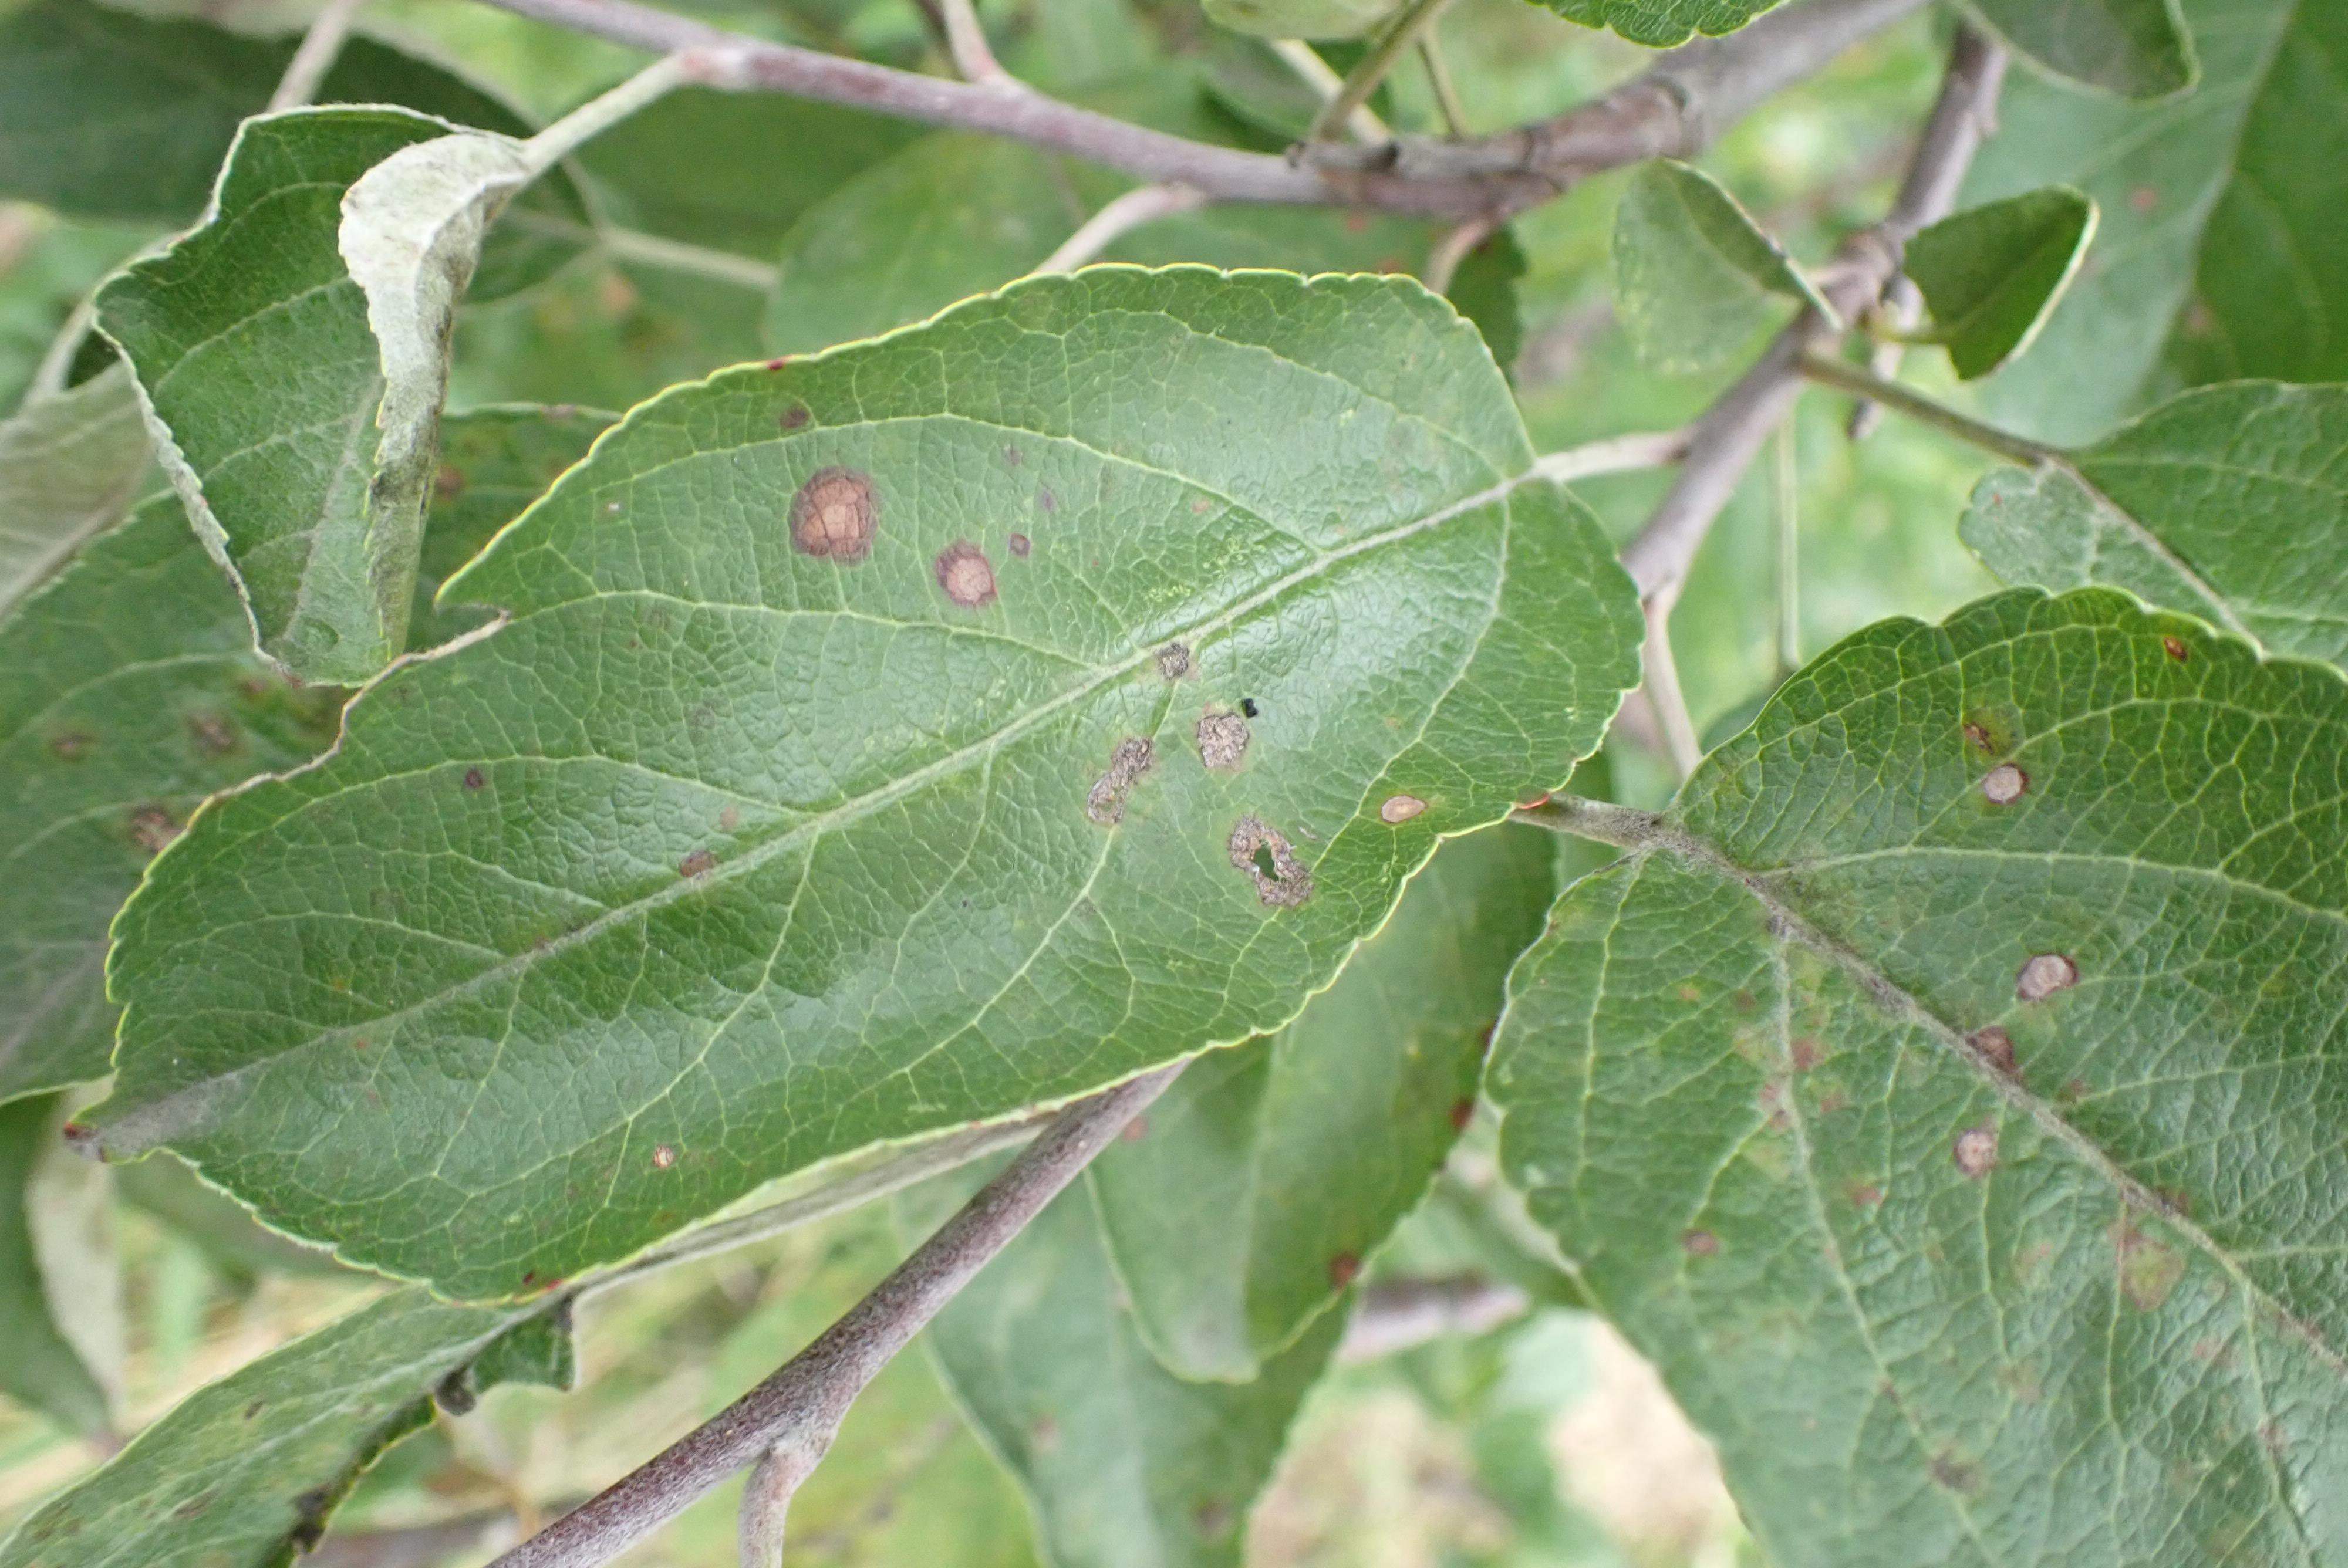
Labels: scab, frog_eye_leaf_spot